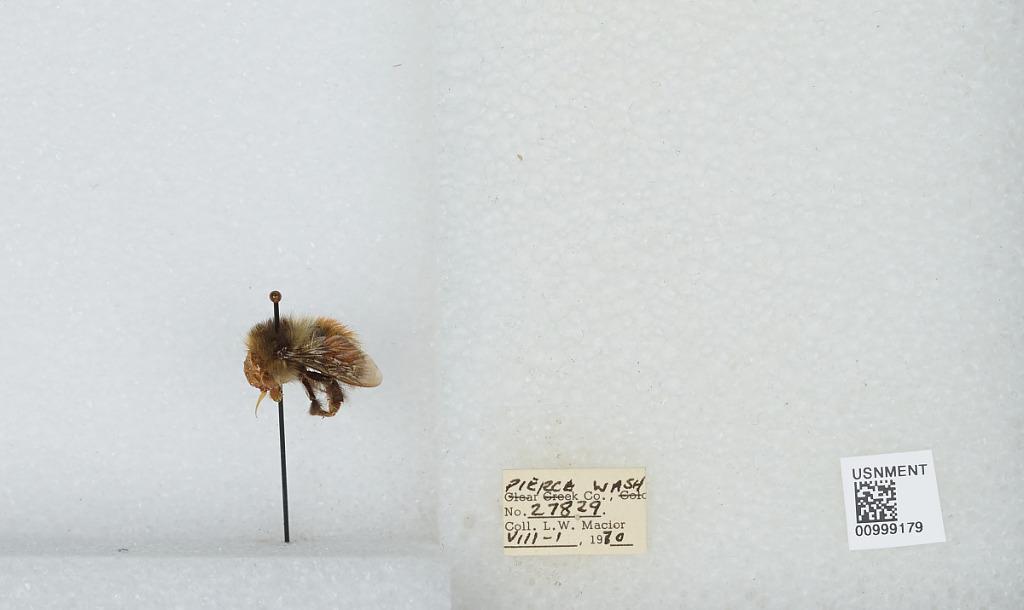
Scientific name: Bombus (Pyrobombus) melanopygus Nylander
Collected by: L. Macior
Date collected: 1970-8-1
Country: United States
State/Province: Washington
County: Pierce
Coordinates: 47.05, -122.12